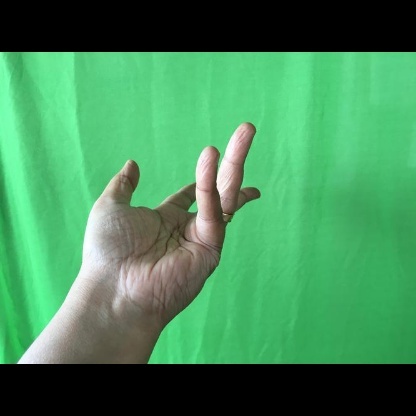
Mudra: Alapadmam